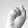
ASL letter: S